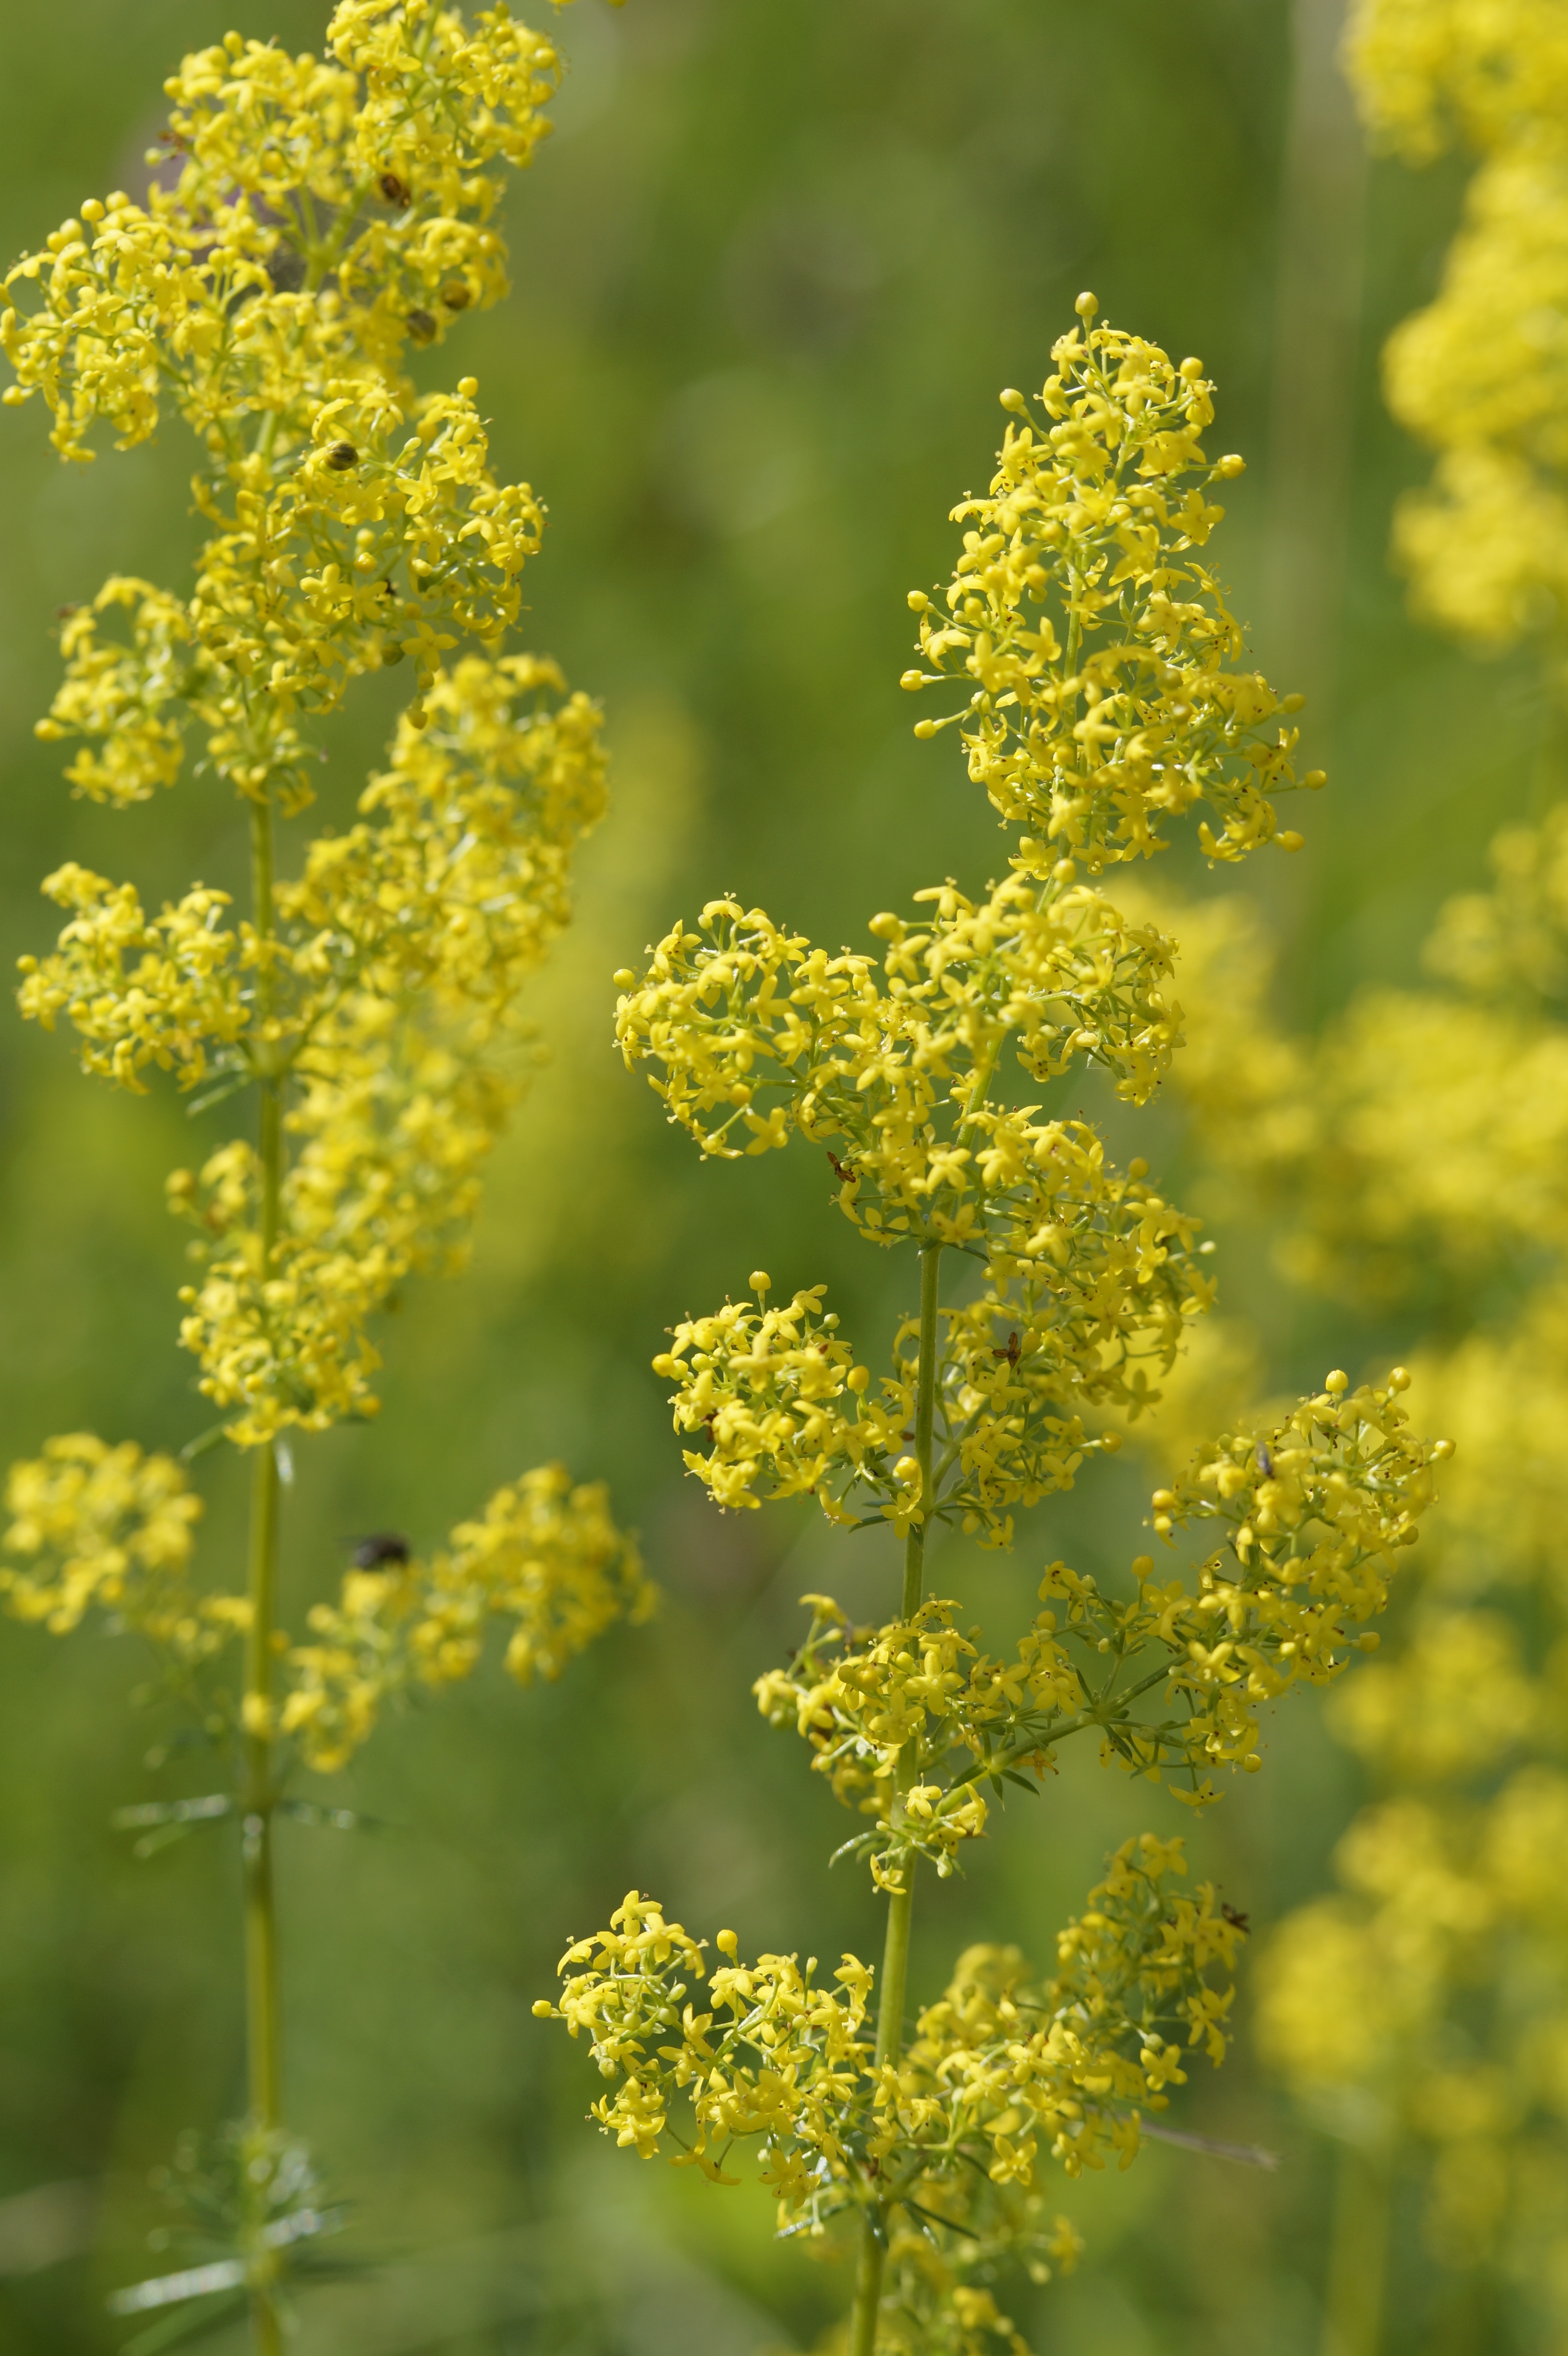
nature, plant, flower, food, herb, produce, vegetable, yellow, agriculture, close, flora, wild flower, rapeseed, yellow flower, pointed flower, shrub, meadowsweet, canola, yellow flowers, mustard, brassica, flowering plant, verbascum, land plant, apiales, mustard plant, parsley family